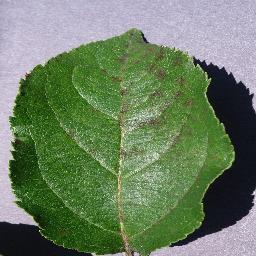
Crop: apple
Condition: scab